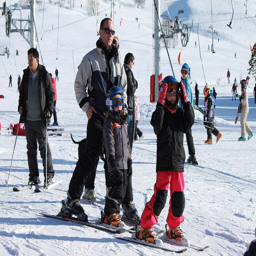
Man, dog and children on skis  at the bottom of a hill.
a couple of young children riding skis
A man are two children are in their ski gear.
A man and two boys wearing ski gear, standing in the snow.
A man riding skis with some kids on a snow slope.